YHA Australia

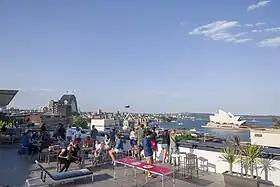
Sydney Harbour YHA's views of the Harbour and Sydney Opera House

In 2019, the Grampians Eco YHA was the winner of 'Best Accommodation in Australia' and 'Best Accommodation in Victoria' at the Adventure Tourism Awards. Sydney Harbour YHA also won 'Best Accommodation in NSW' for 2019, along with Hobart Central YHA for 'Best Accommodation in Tasmania'.